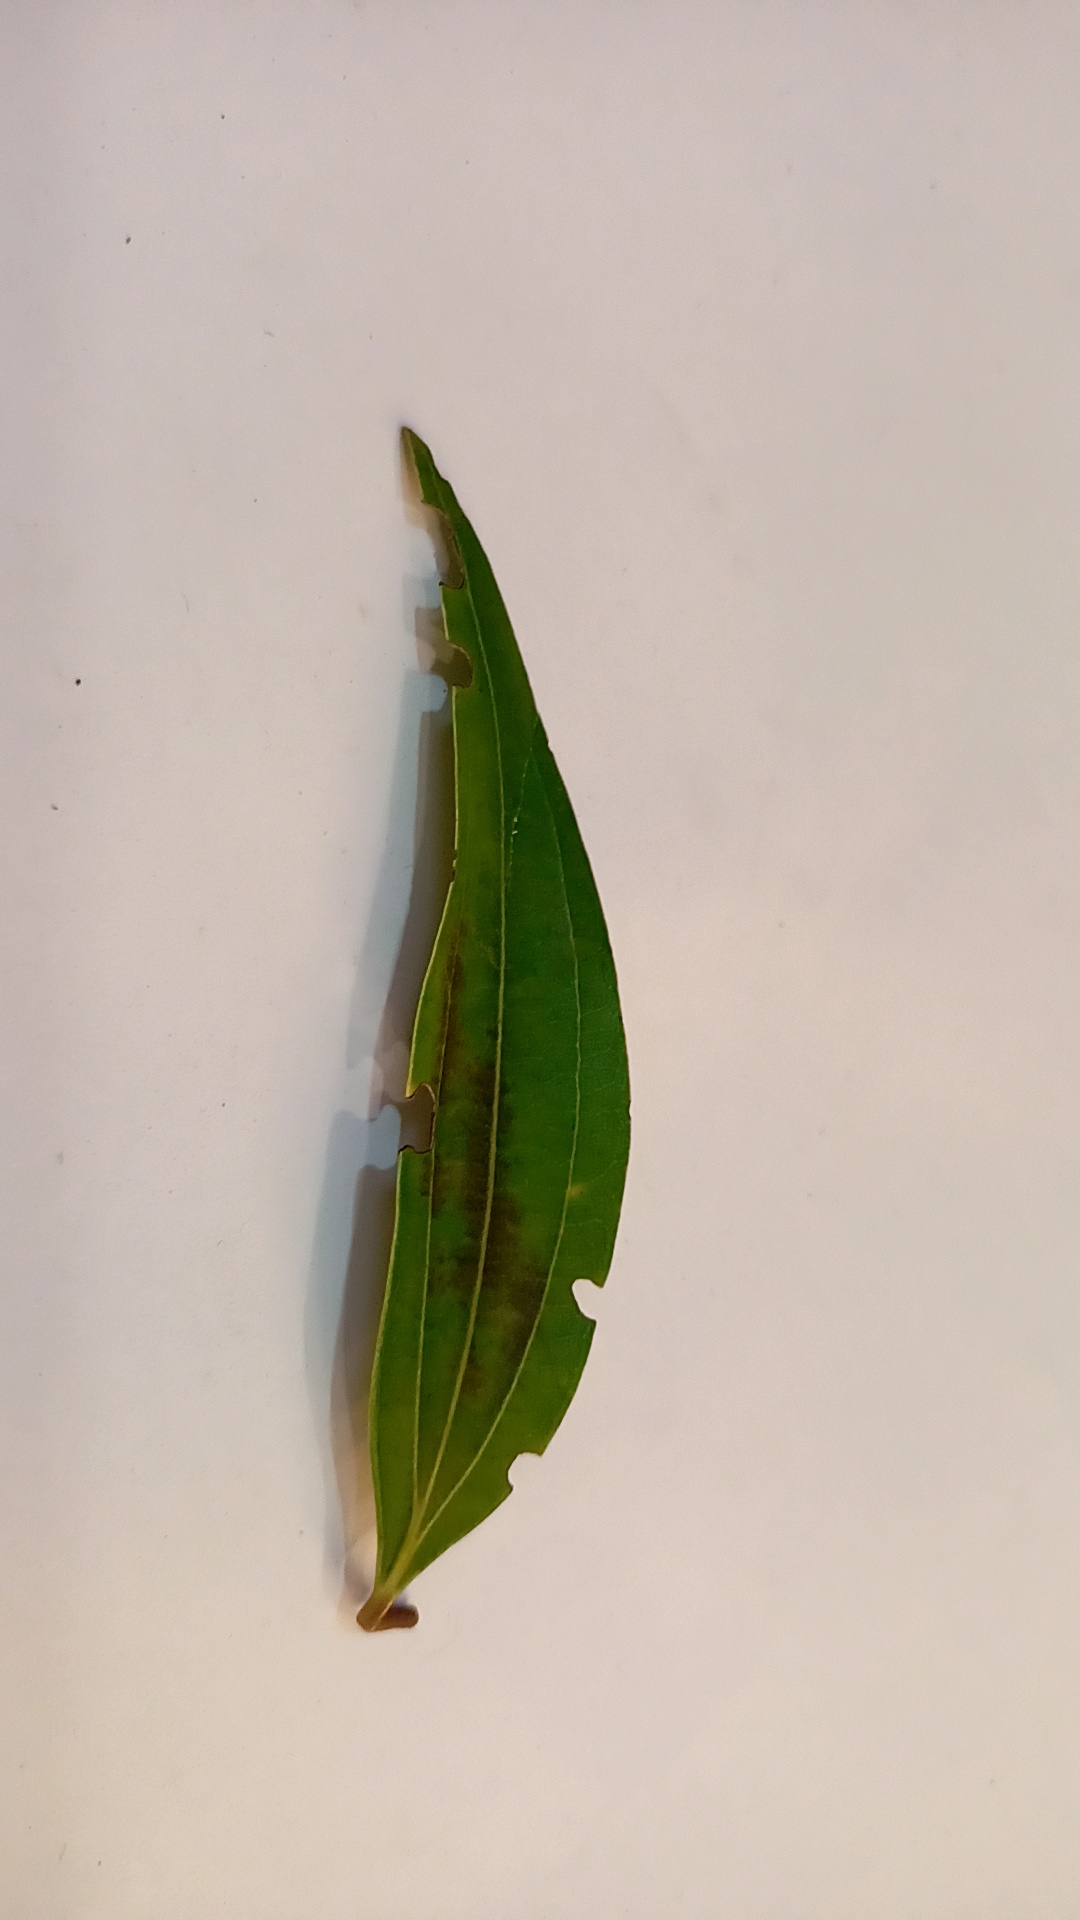
Label: Disease